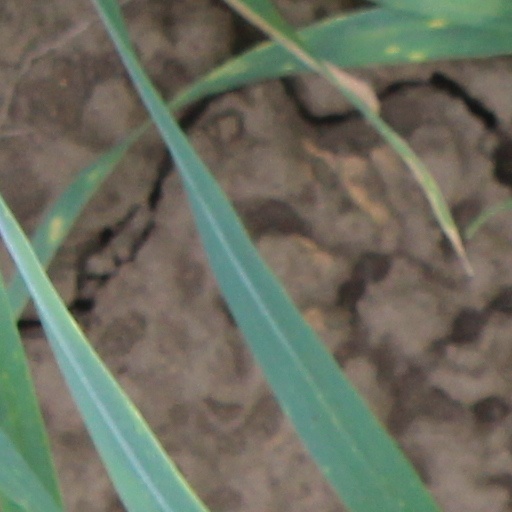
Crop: wheat